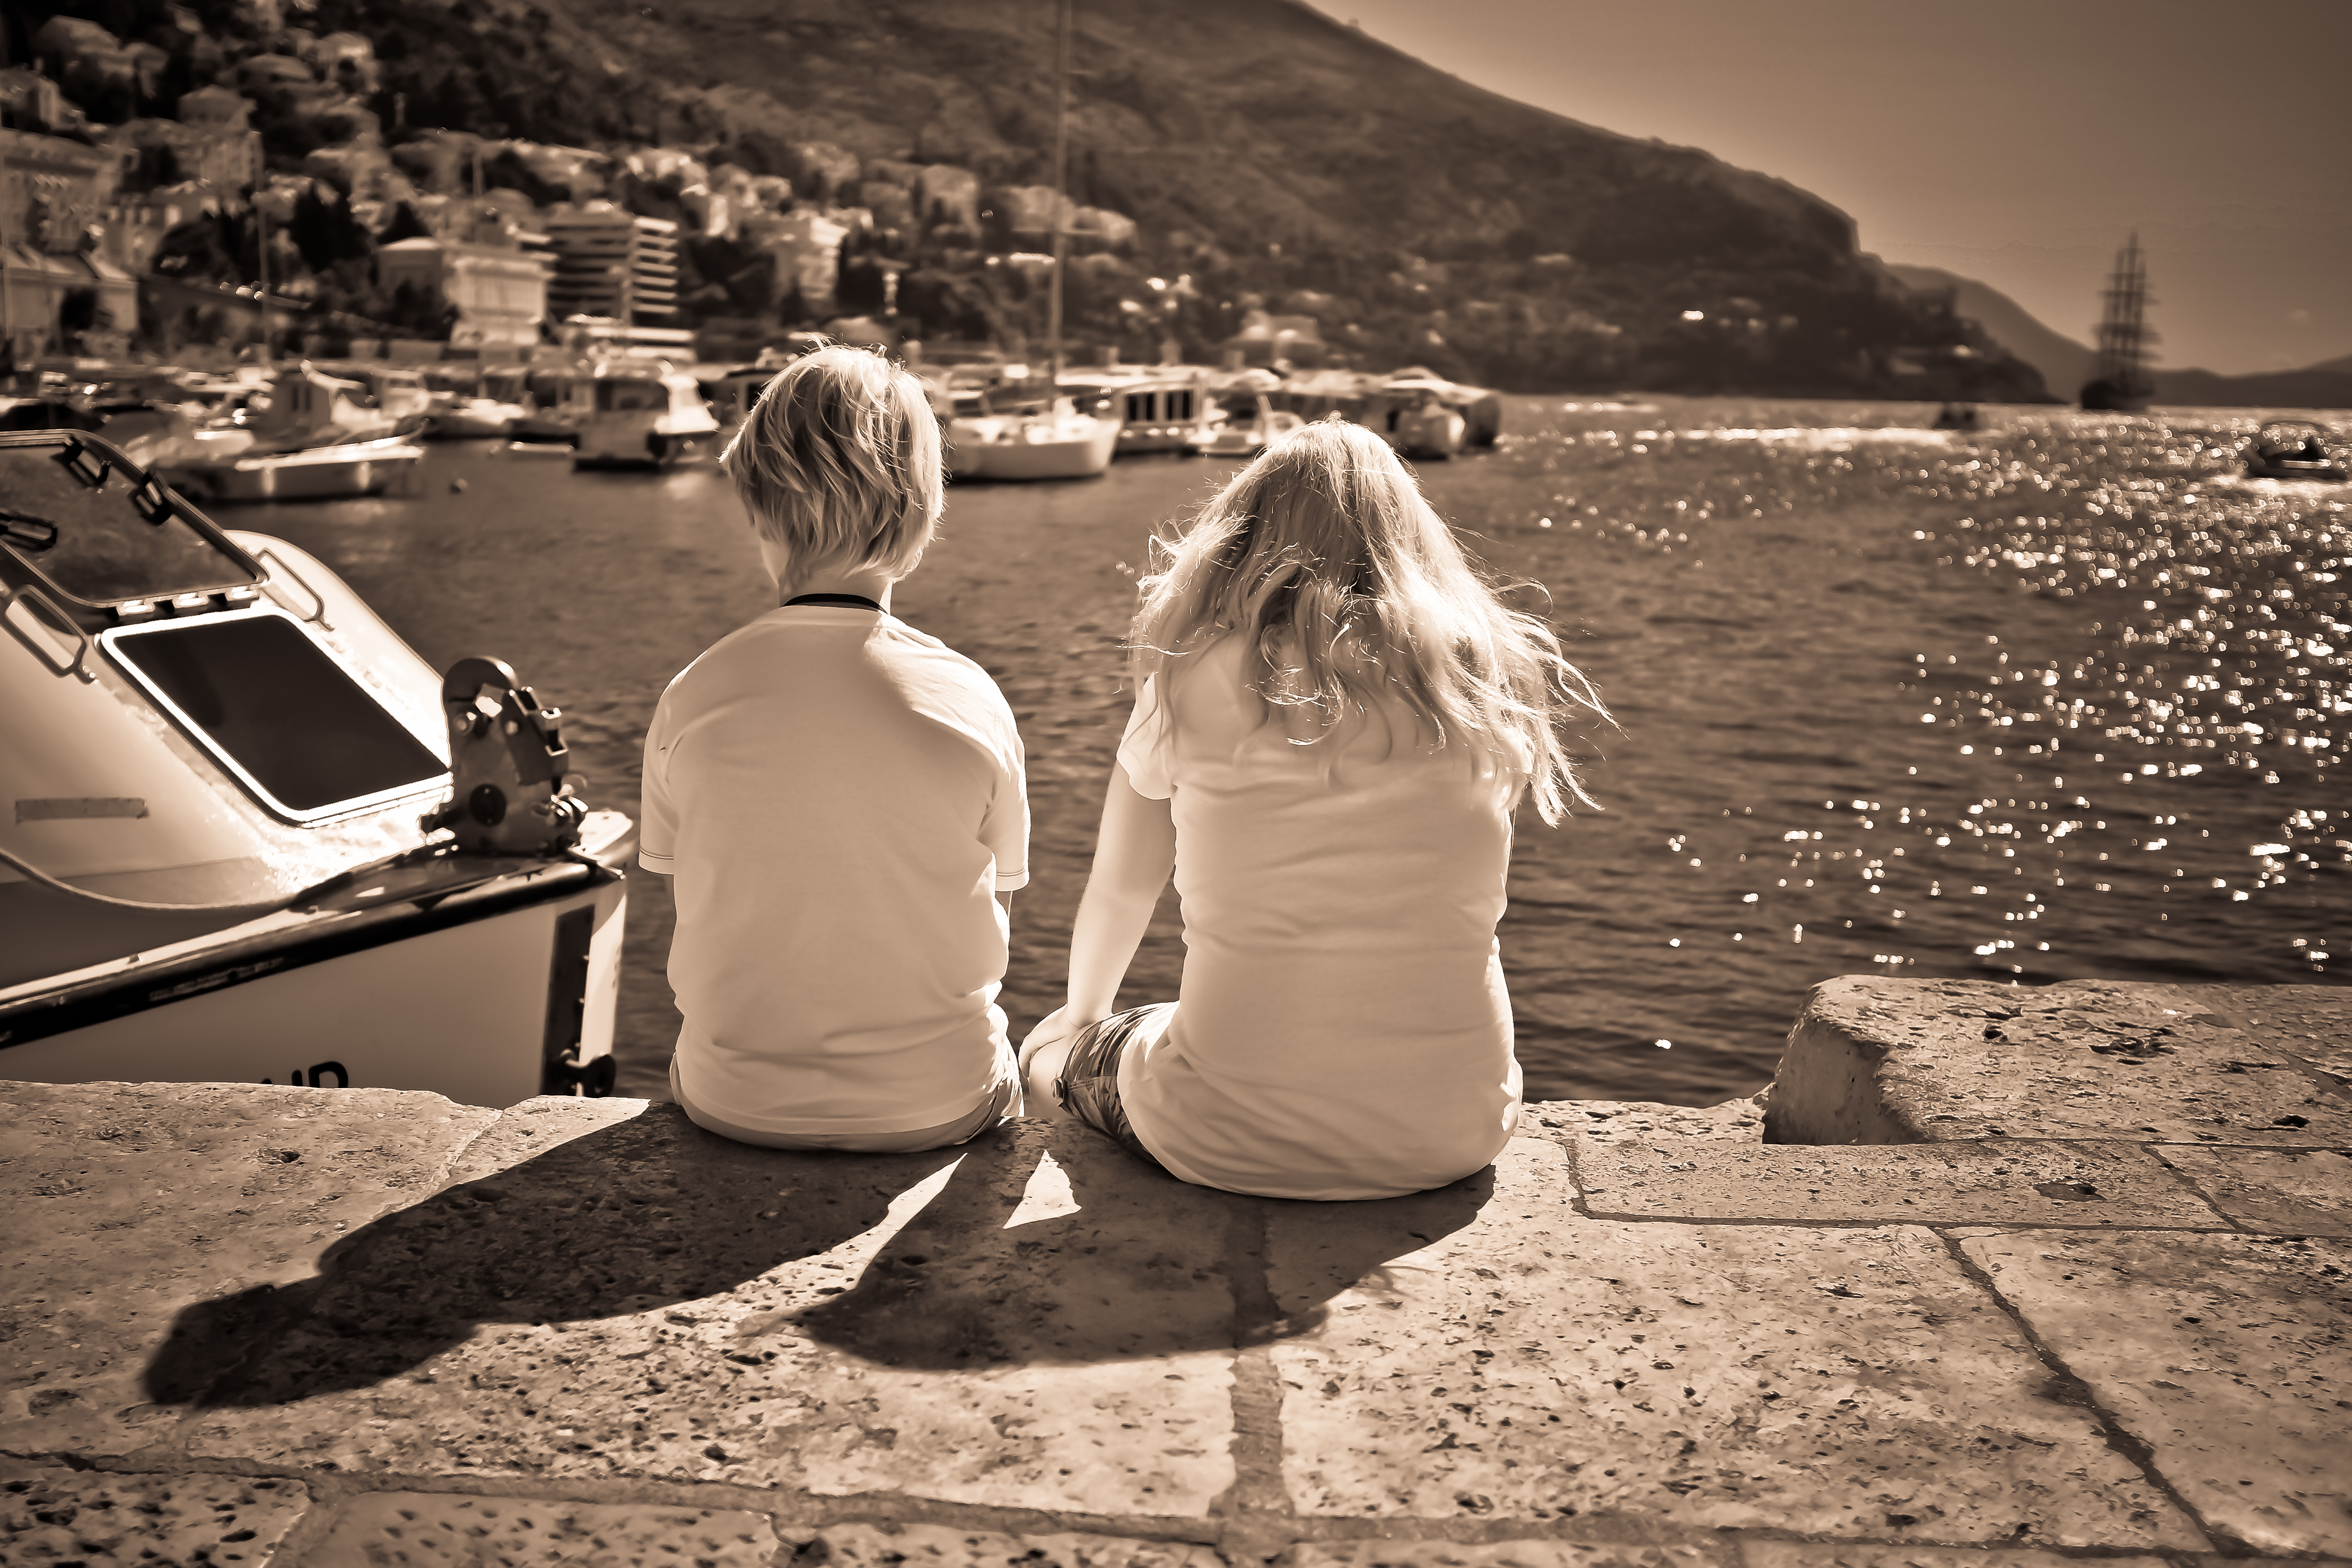
sea, sand, person, dock, sun, white, photography, summer, fujifilm, sitting, bay, monochrome, sepia, kids, mono, x100, photograph, image, fuji, x100s, emotion, human positions